Johannesburg Light Horse Regiment

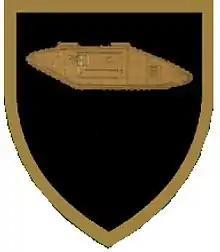
SANDF Light Horse Regiment emblem

The Johannesburg Light Horse Regiment (JLHR, formerly the Light Horse Regiment, LHR), is a reserve armoured car reconnaissance unit of the South African Army.